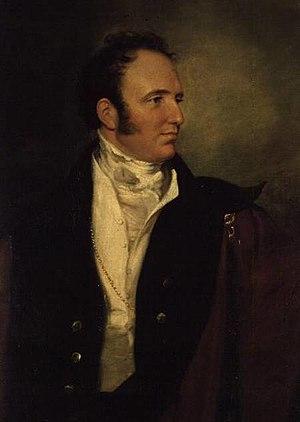
George Augustus Frederick Henry Bridgeman, 2ᵉ comte de Bradford était un pair britannique.